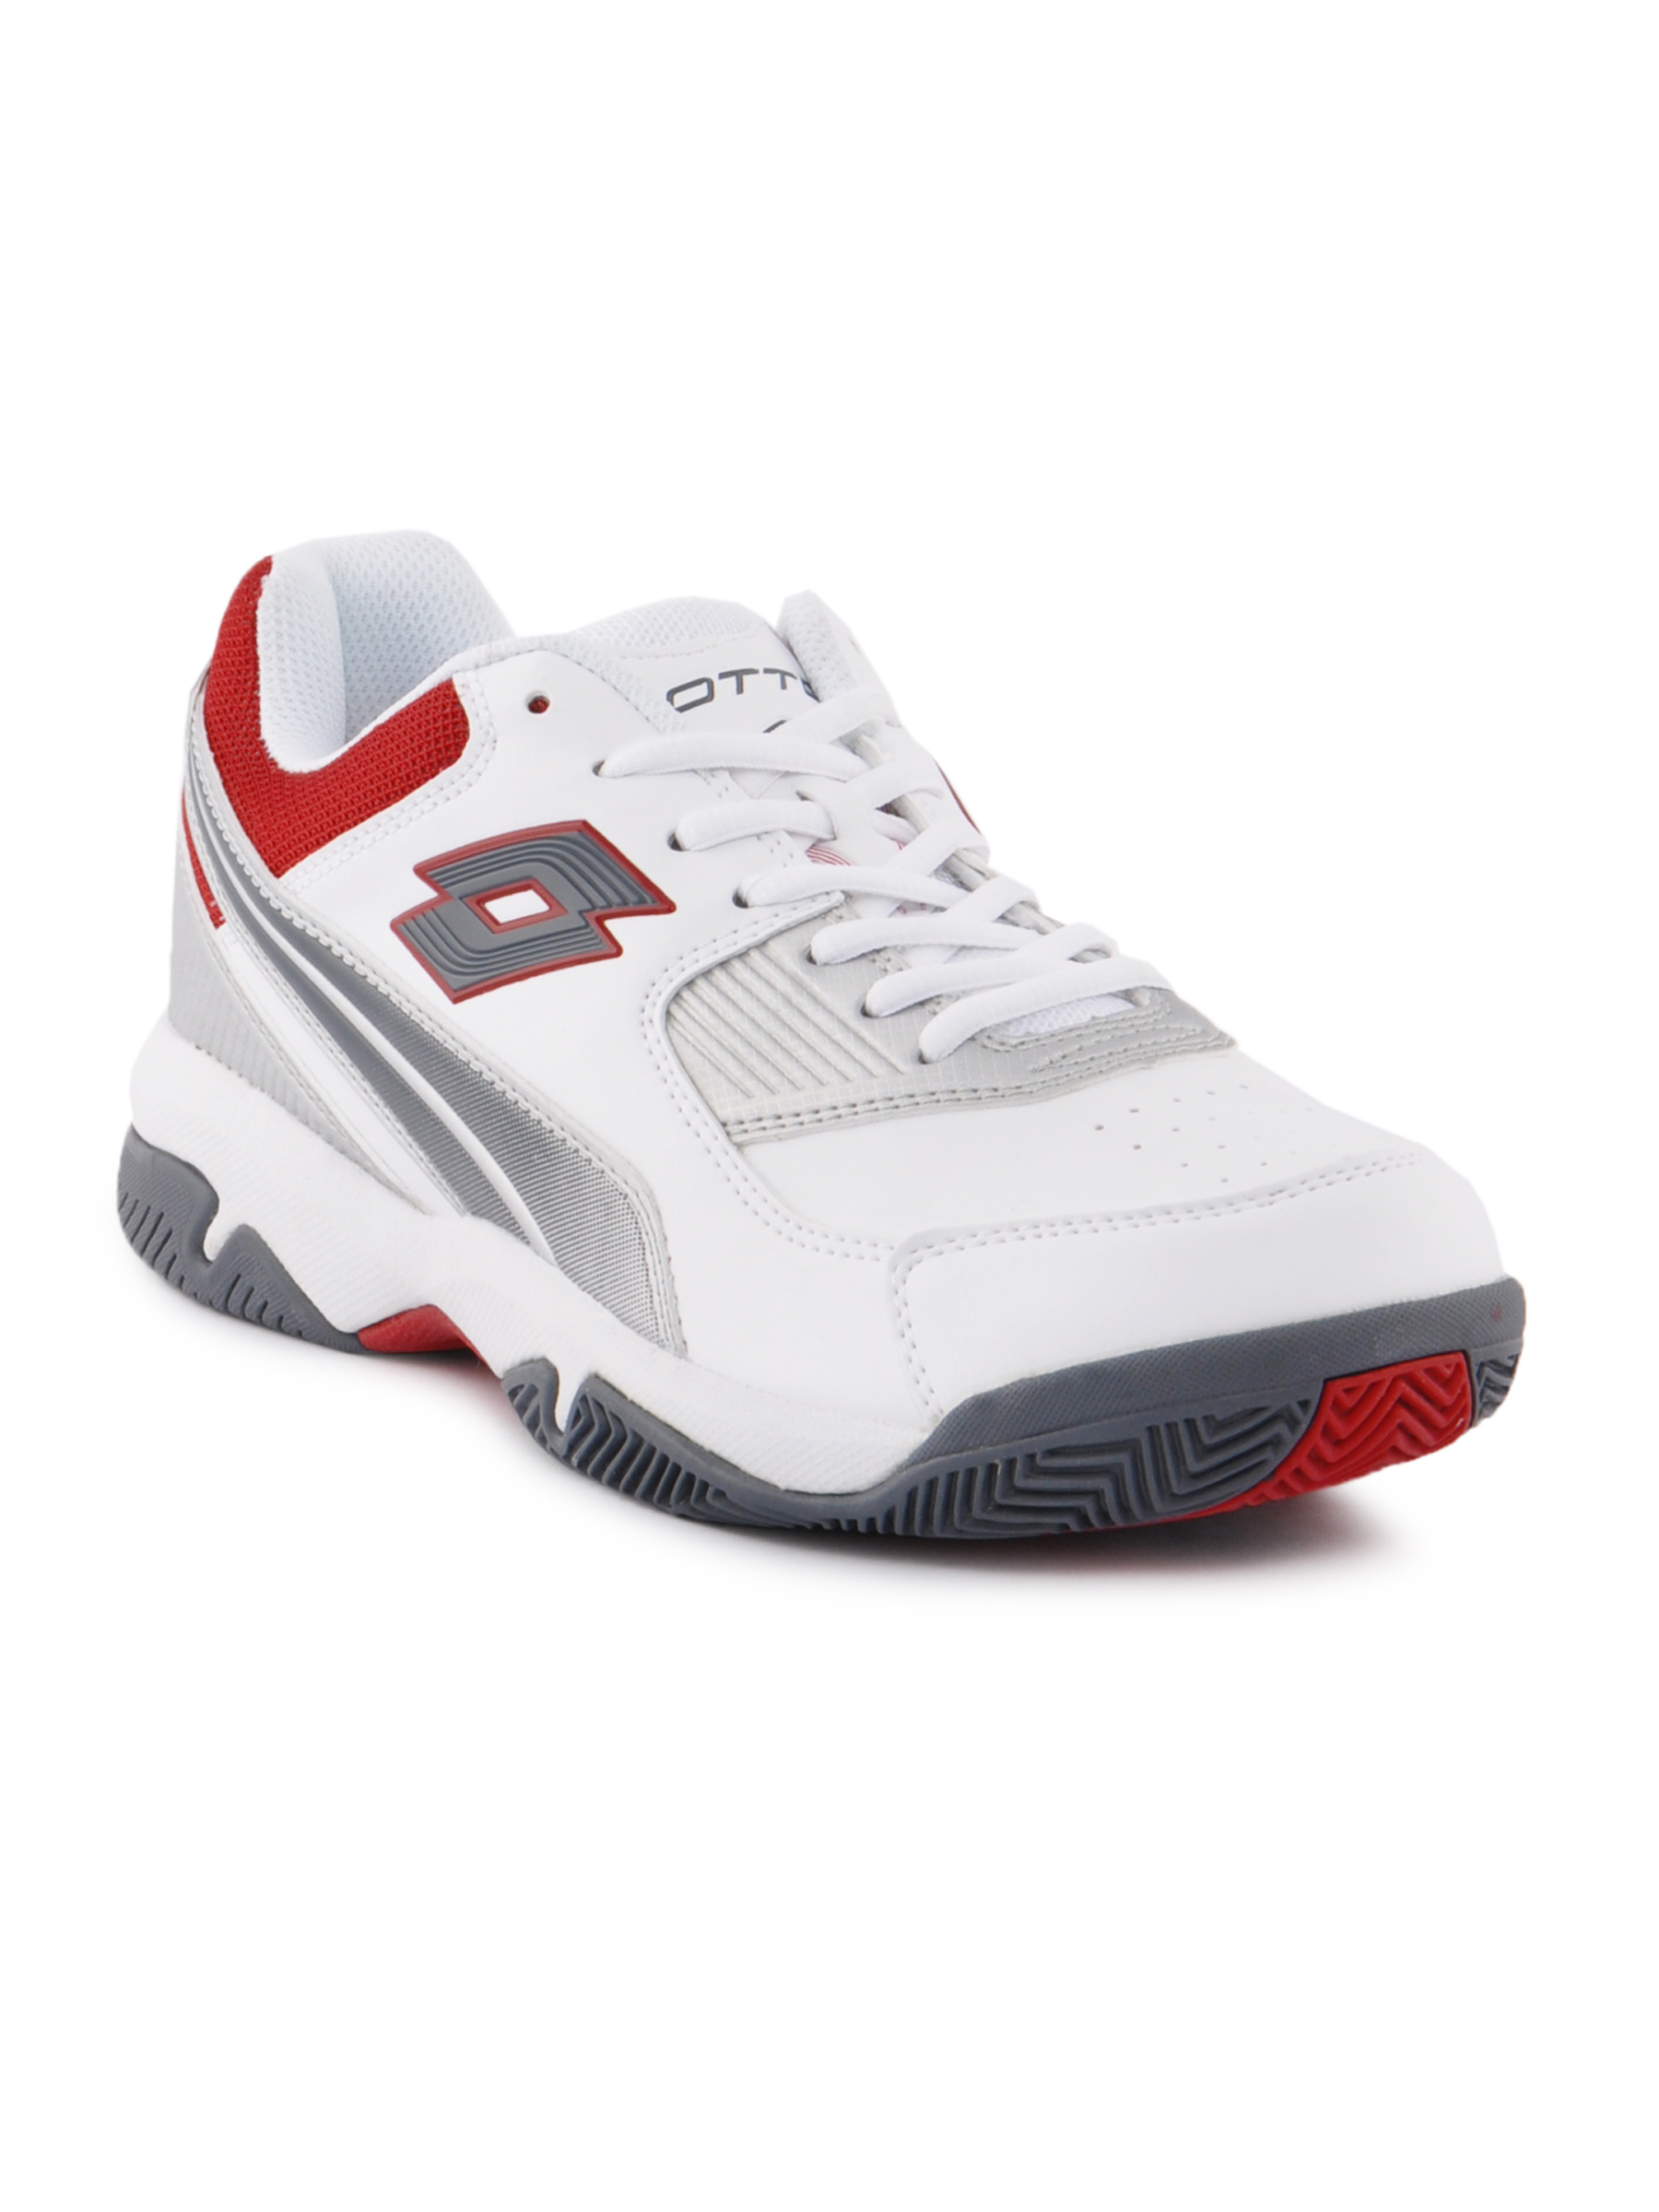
Lotto Men T-Effect IV White Sports Shoe
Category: Footwear / Shoes / Sports Shoes
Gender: Men
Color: White
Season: Fall 2011
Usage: Sports